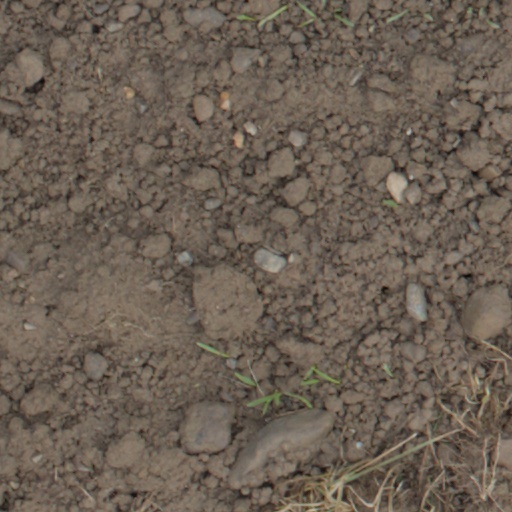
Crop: wheat